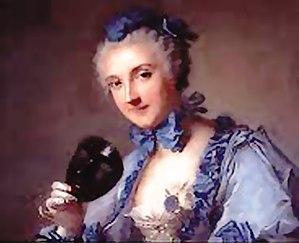
Anne-Marguerite Petit Dunoyer
L'affaire Tiquet est une affaire criminelle française qui défraie la chronique à la fin du XVIIᵉ siècle sous le règne de Louis XIV. Elle met en scène Angélique-Nicole Carlier, Madame Tiquet, qui tente à plusieurs reprises entre 1696 et le 8 avril 1699 de faire assassiner son mari de plus de vingt ans son aîné, Claude Tiquet, conseiller au Parlement de Paris.
Anne-Marguerite du Noyer, née Petit le 12 juin 1663 à Nîmes et morte en 1719, est une journaliste et une femme de lettres française. Elle était surtout connue au XVIIIᵉ siècle par sa vie aventureuse et mouvementée, dont ses Mémoires donnent une impression probablement déformée, et par une œuvre vaguement romanesque, les Lettres Historiques et Galantes.